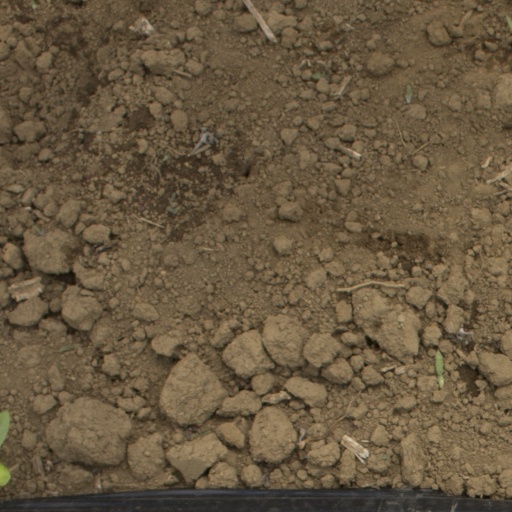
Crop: Jerusalem artichoke